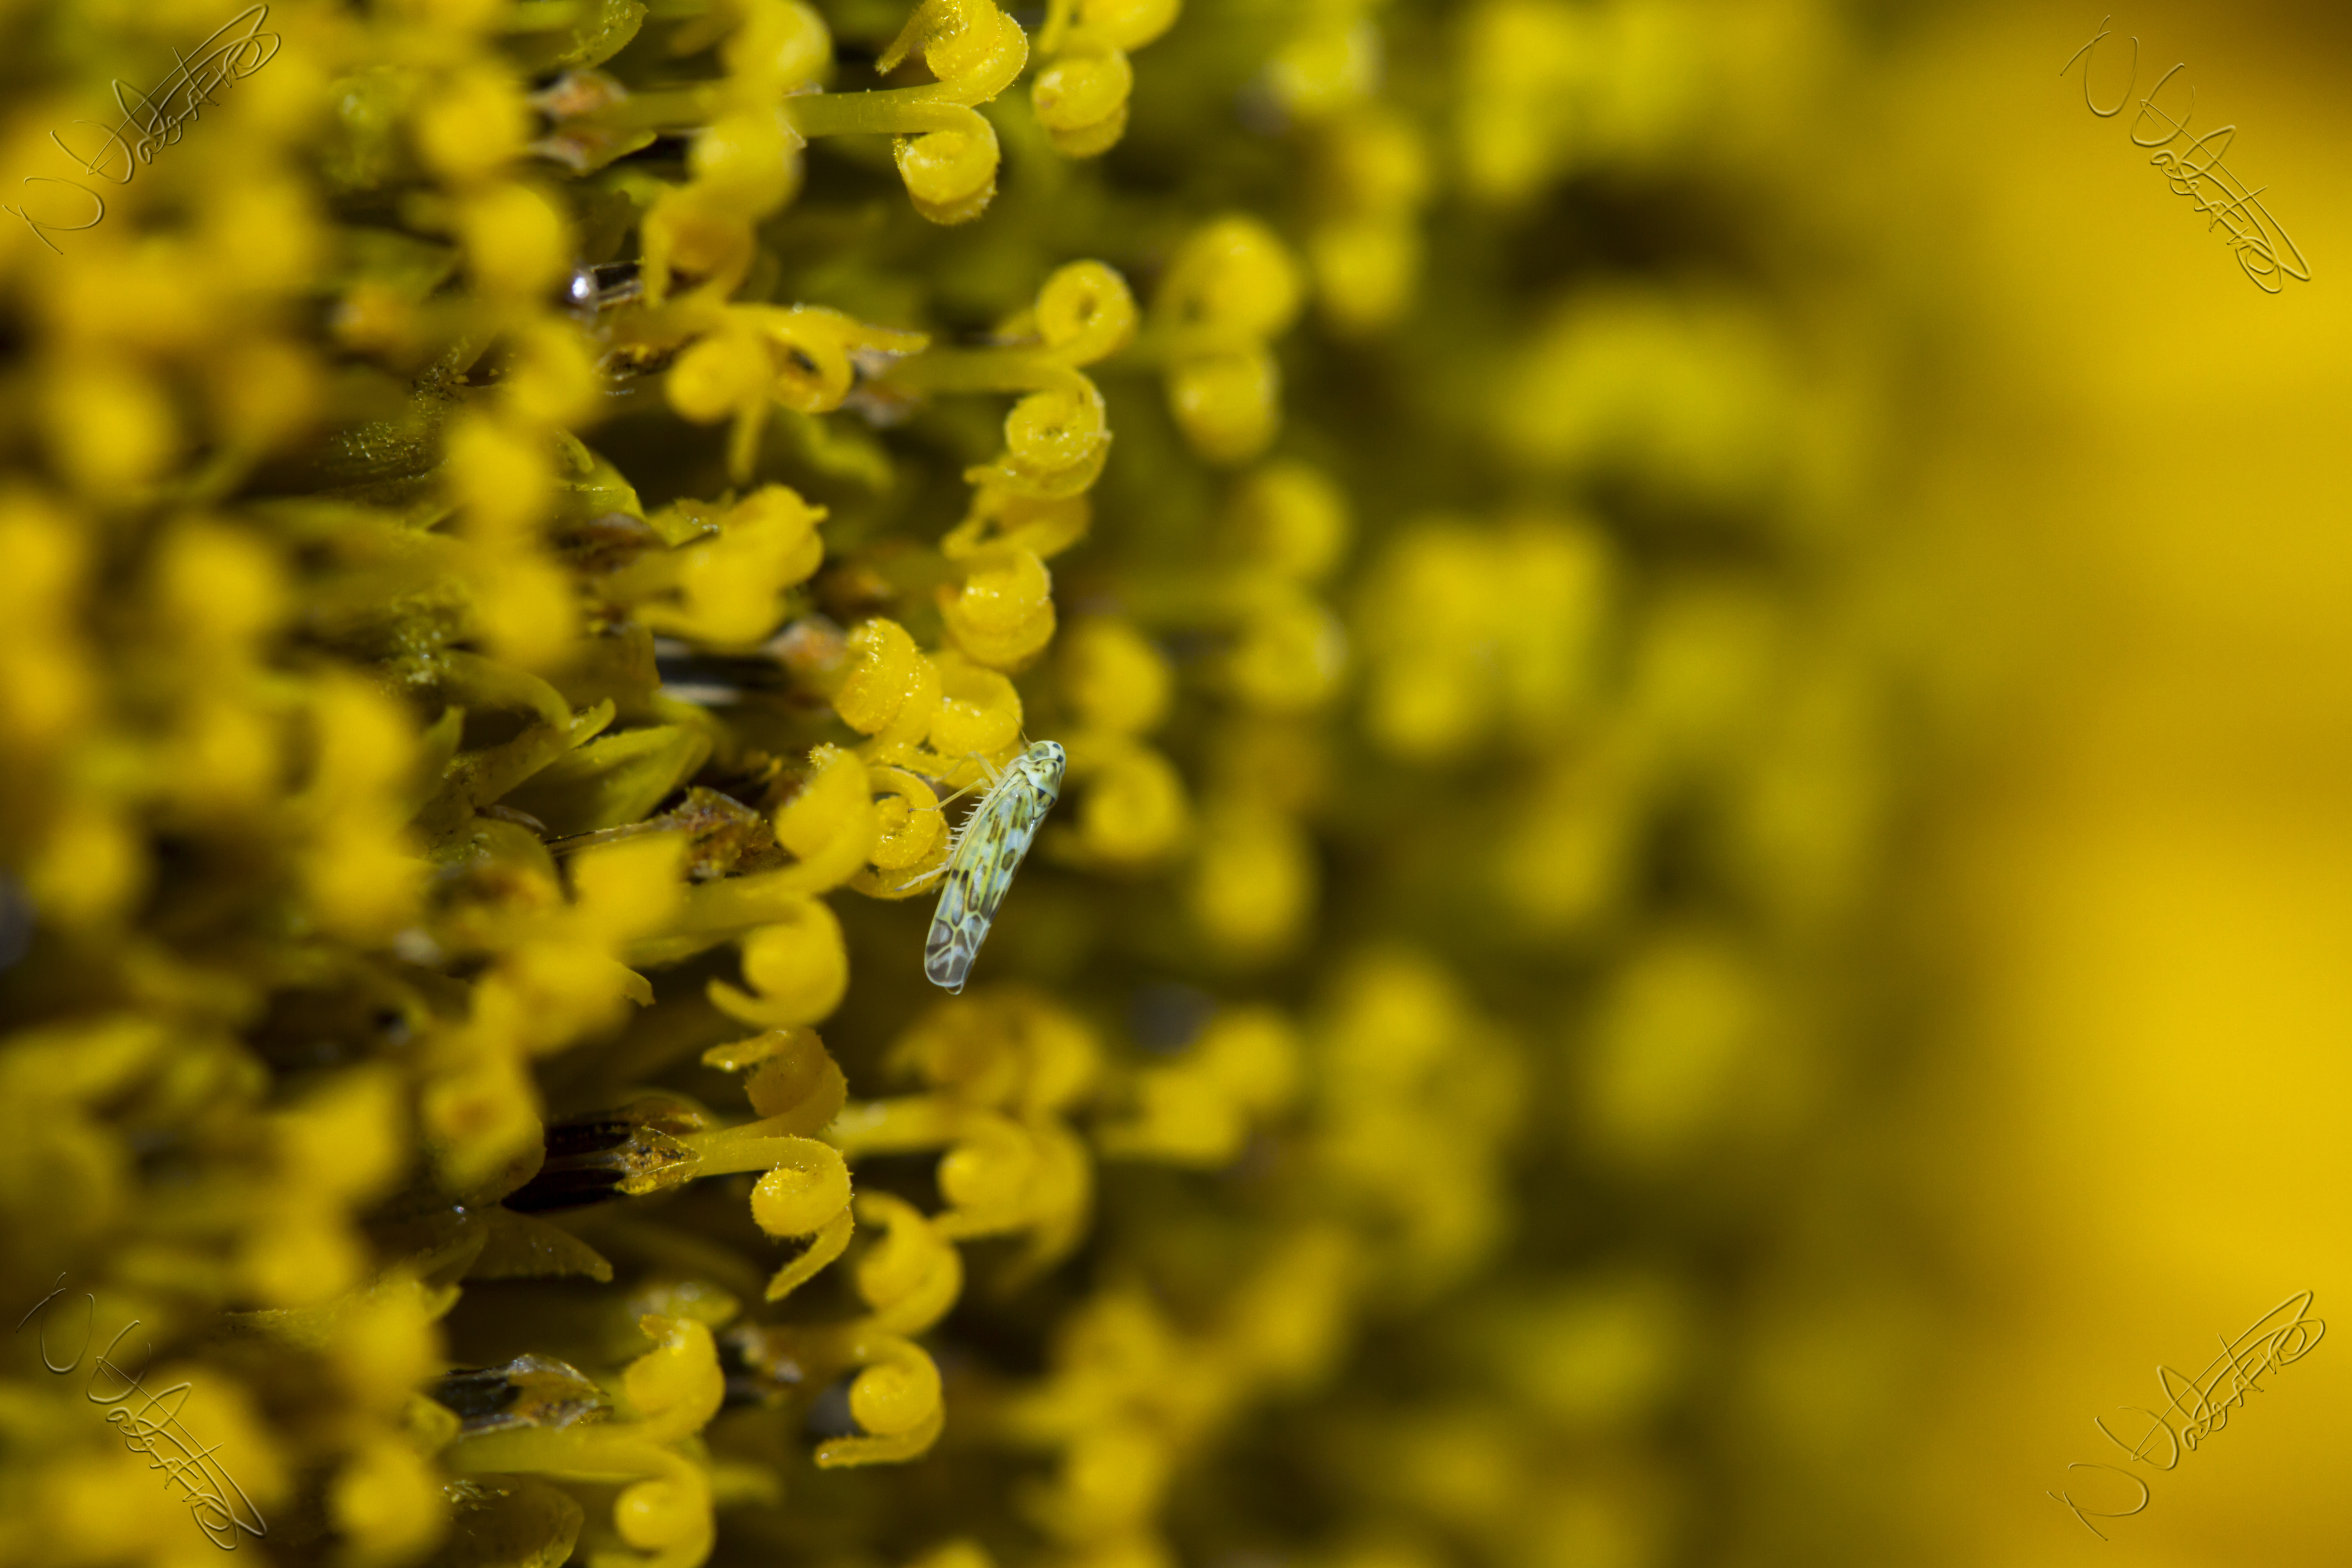
plant, photography, sunlight, flower, pollen, food, green, herb, produce, vegetable, crop, insect, macro, canon, yellow, garden, flora, rapeseed, sunflower, wildflower, close up, outdoors, shrub, 7d, dof, canola, brassica, macro photography, planthopper, flowering plant, land plant, mustard plant